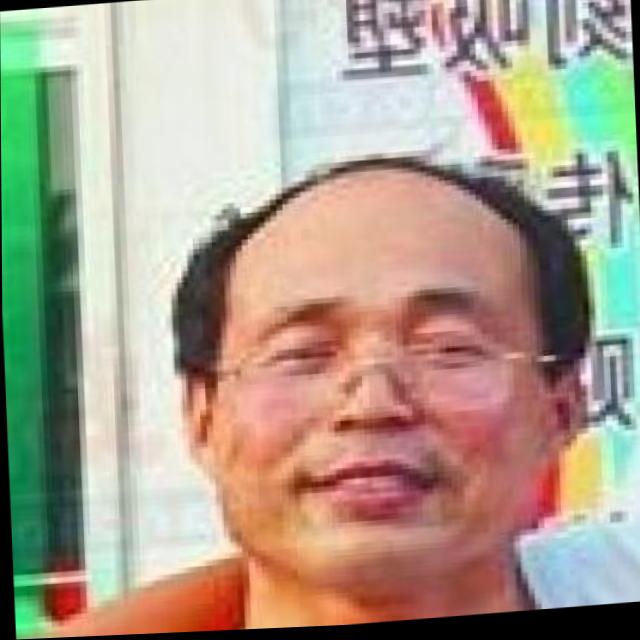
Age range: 45-64